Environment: real
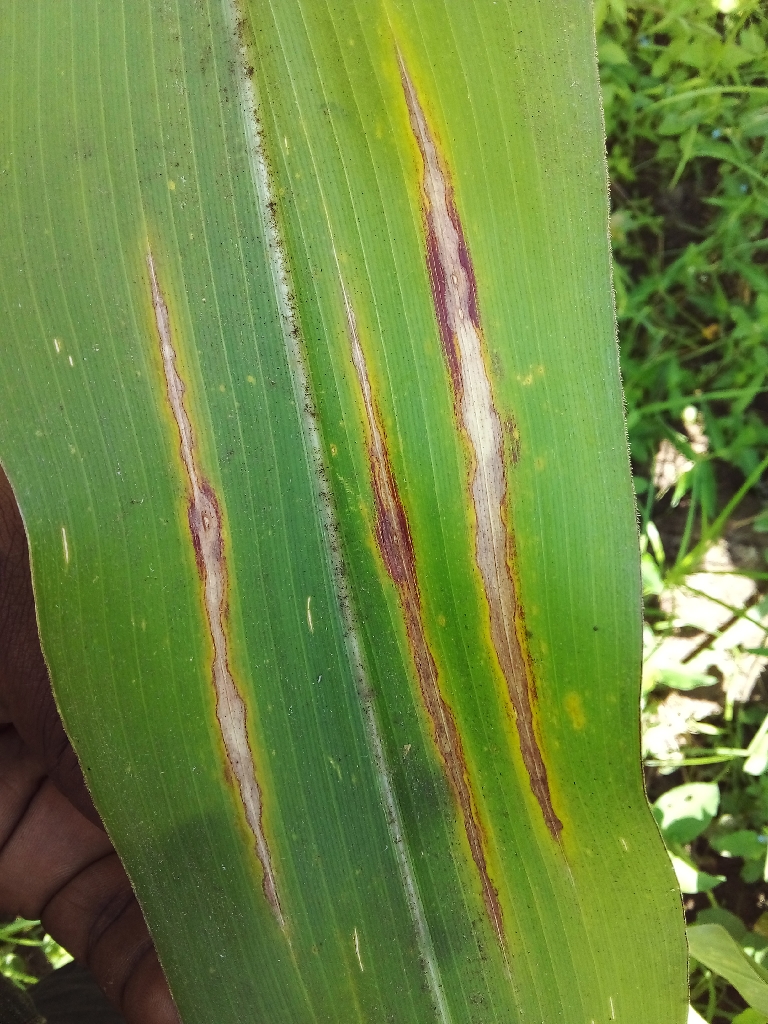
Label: northern_corn_leaf_blight